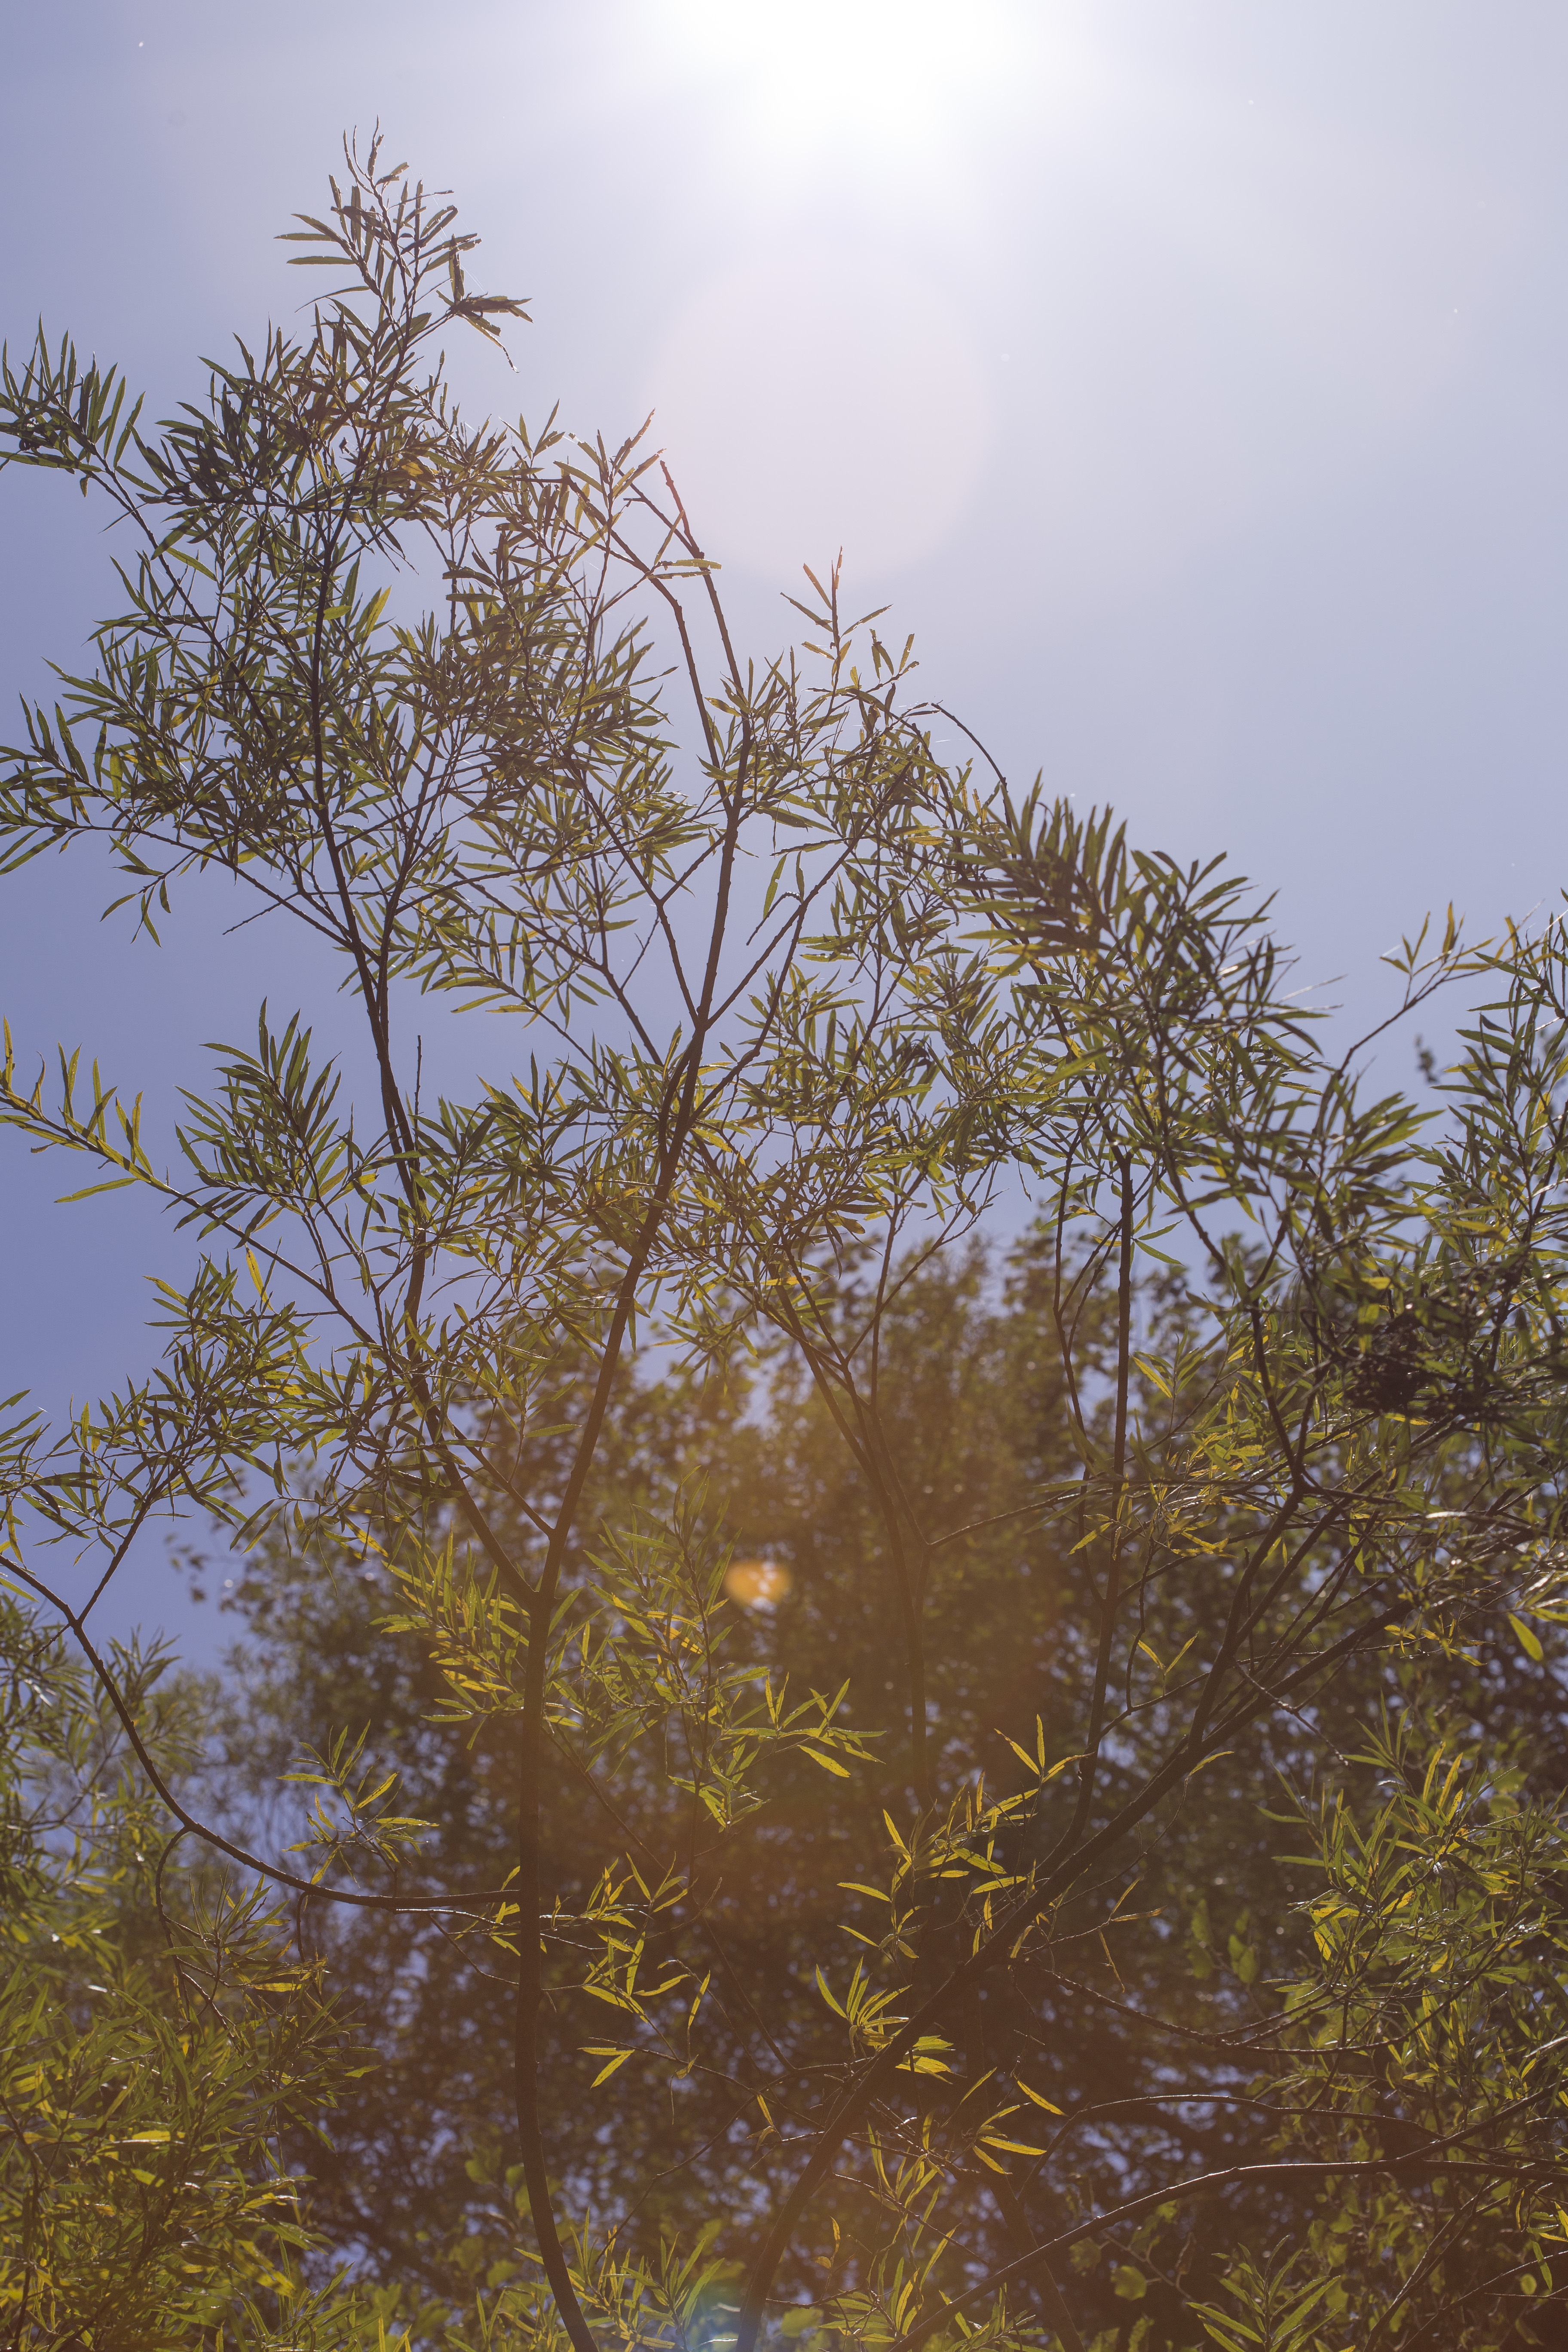
landscape, tree, nature, forest, outdoor, branch, light, plant, sky, sun, sunlight, morning, leaf, fall, flower, environment, foliage, golden, red, color, natural, autumn, park, botany, colorful, yellow, flora, season, savanna, leaves, sunny, bright, scene, woodland, autumn leaves, ecosystem, fall leaves, fall trees, fall season, autumn background, fall leaves background, fall backgrounds, atmospheric phenomenon, woody plant